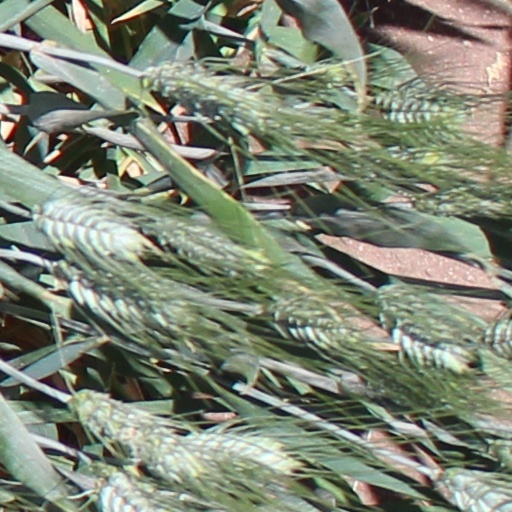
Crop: wheat